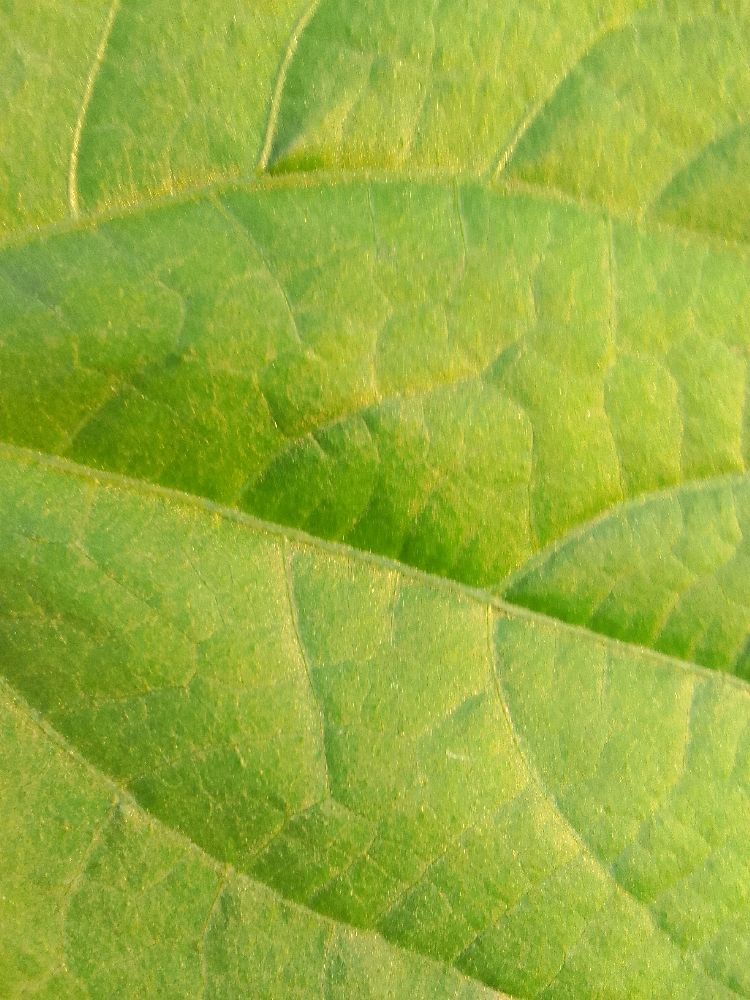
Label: healthy